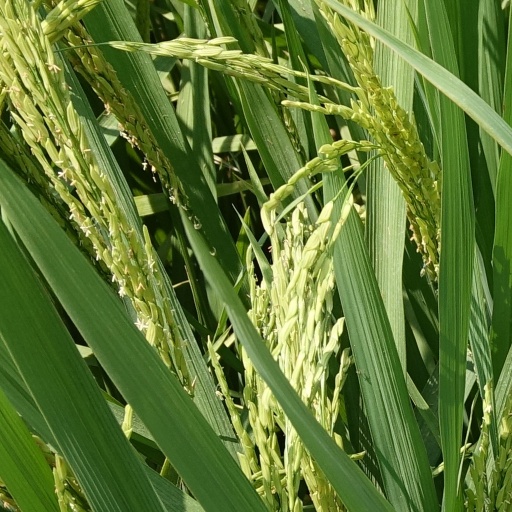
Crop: rice